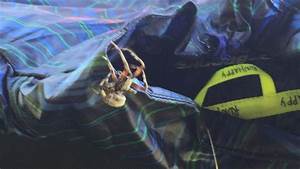
Label: ragno